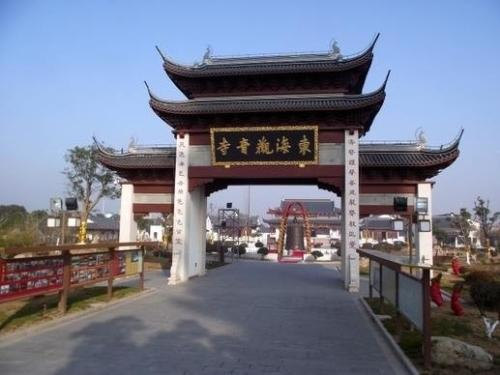
地标名称：东海观音寺
所在城市：上海市·奉贤区